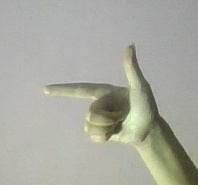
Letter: yaa